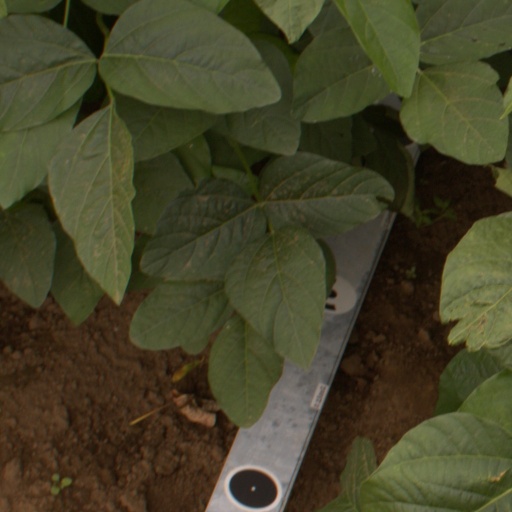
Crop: soybean